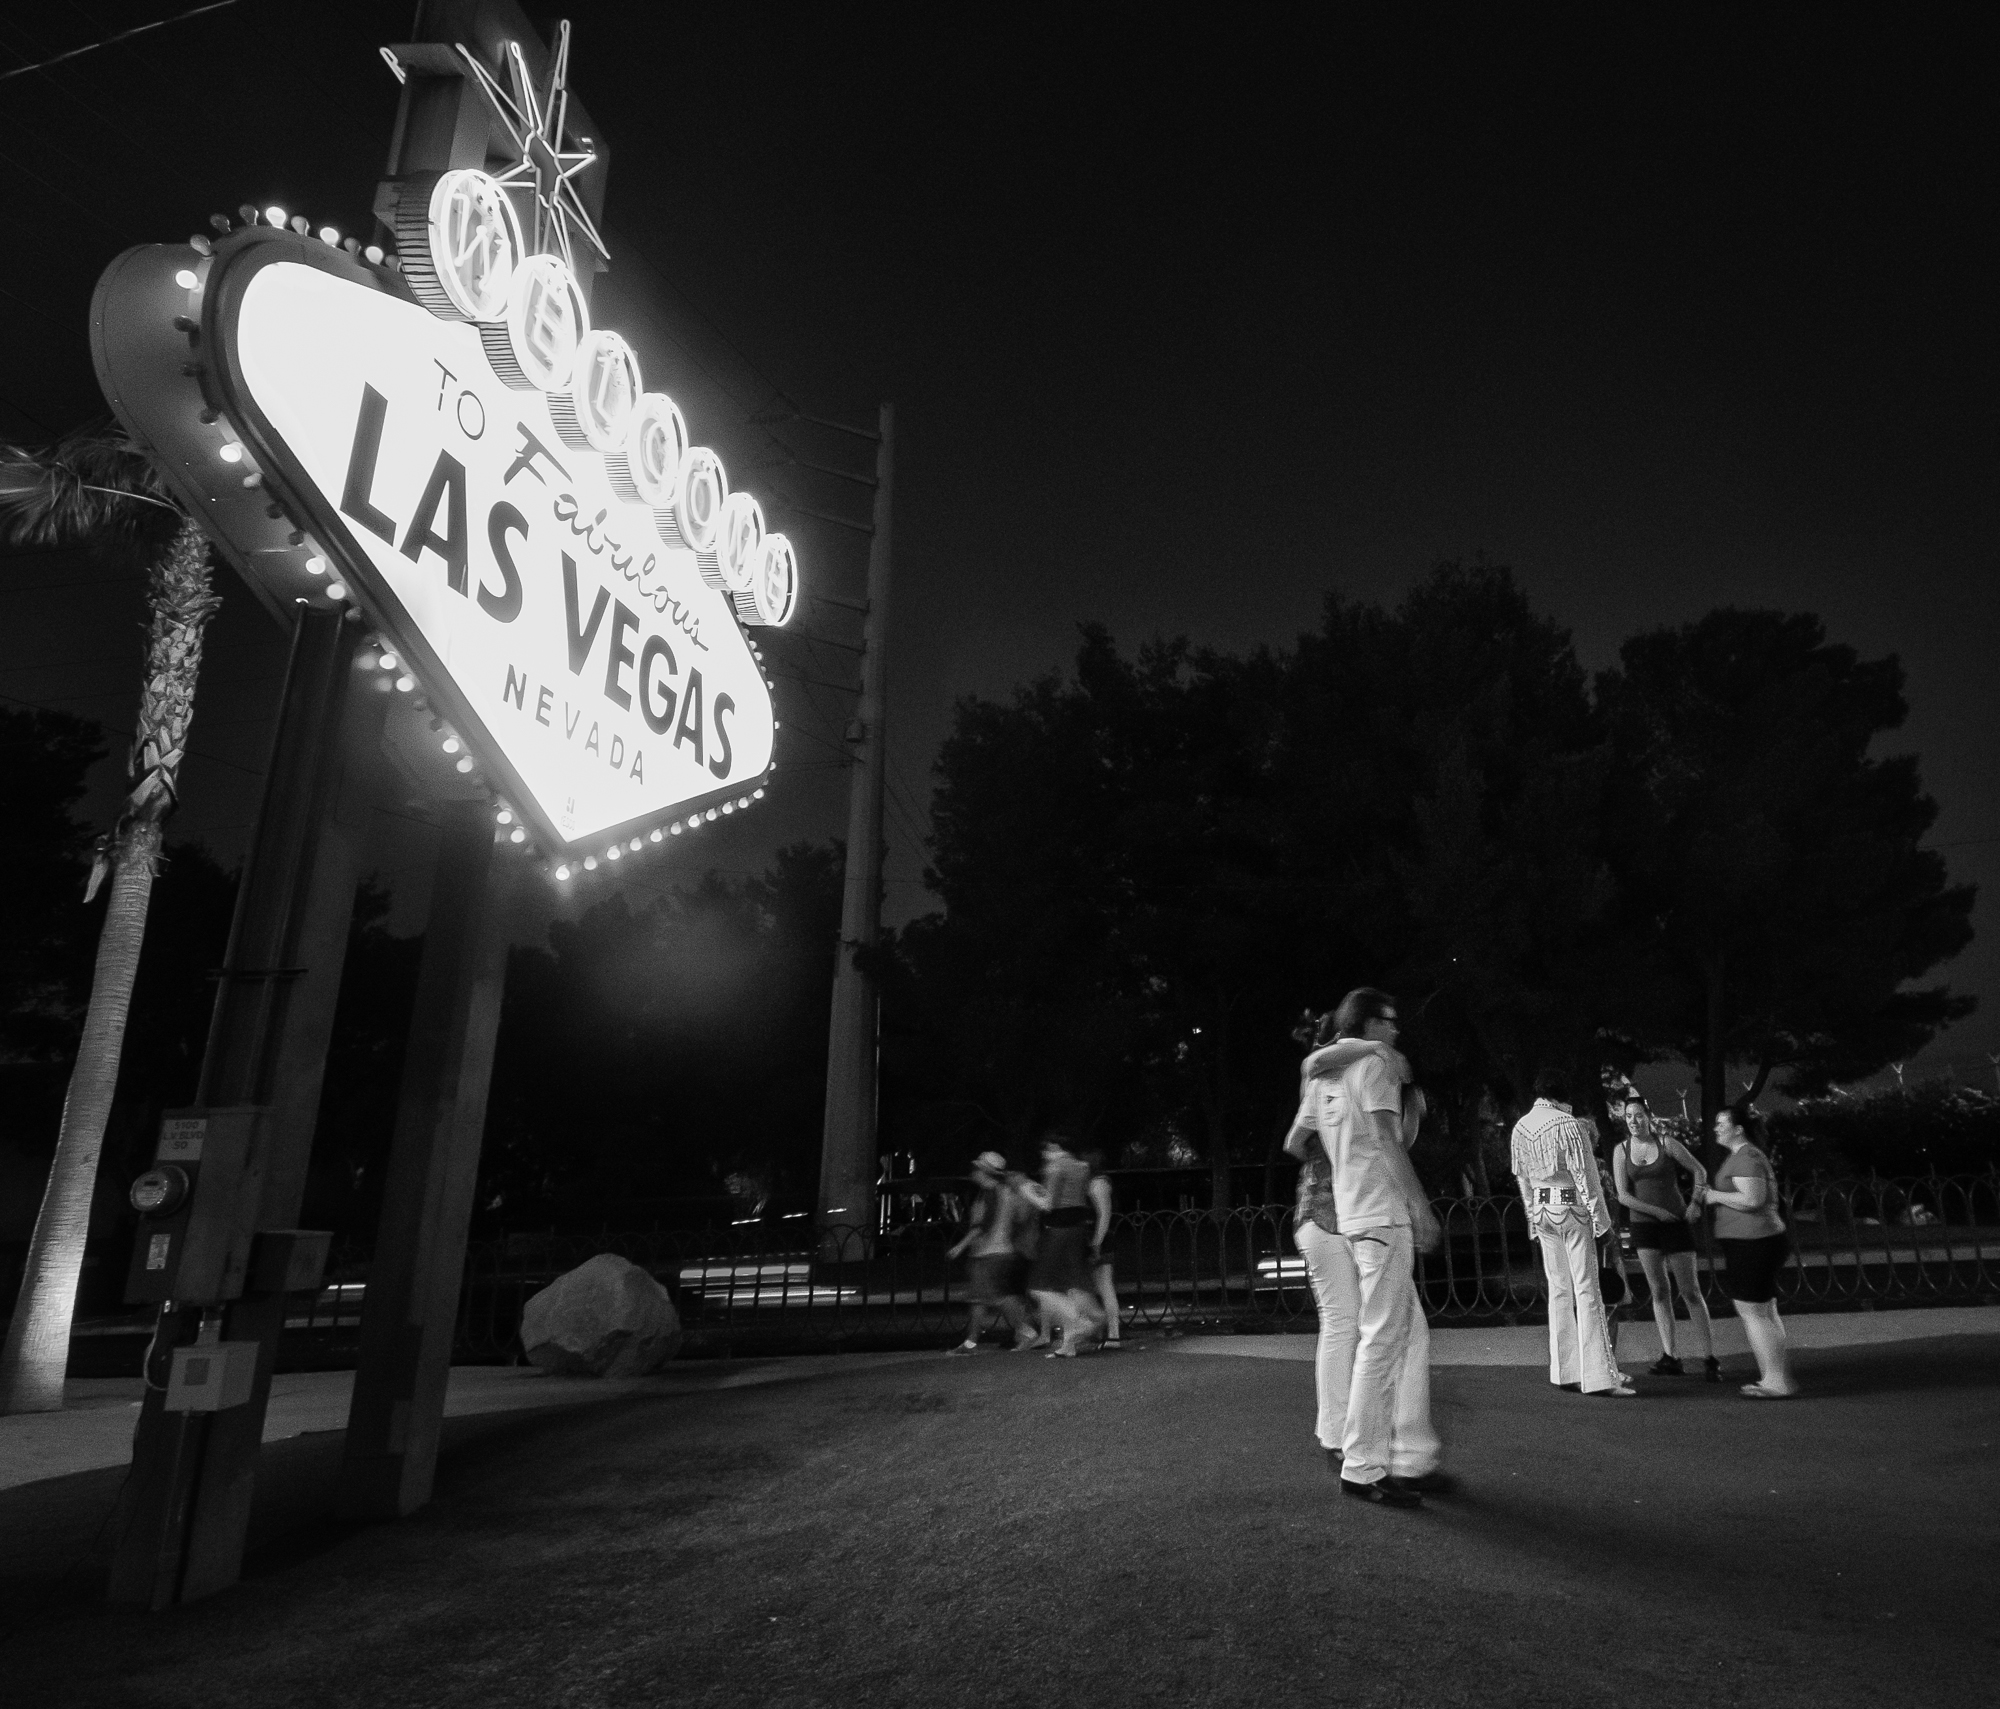
light, black and white, white, night, darkness, black, monochrome, lighting, photograph, shape, monochrome photography, film noir